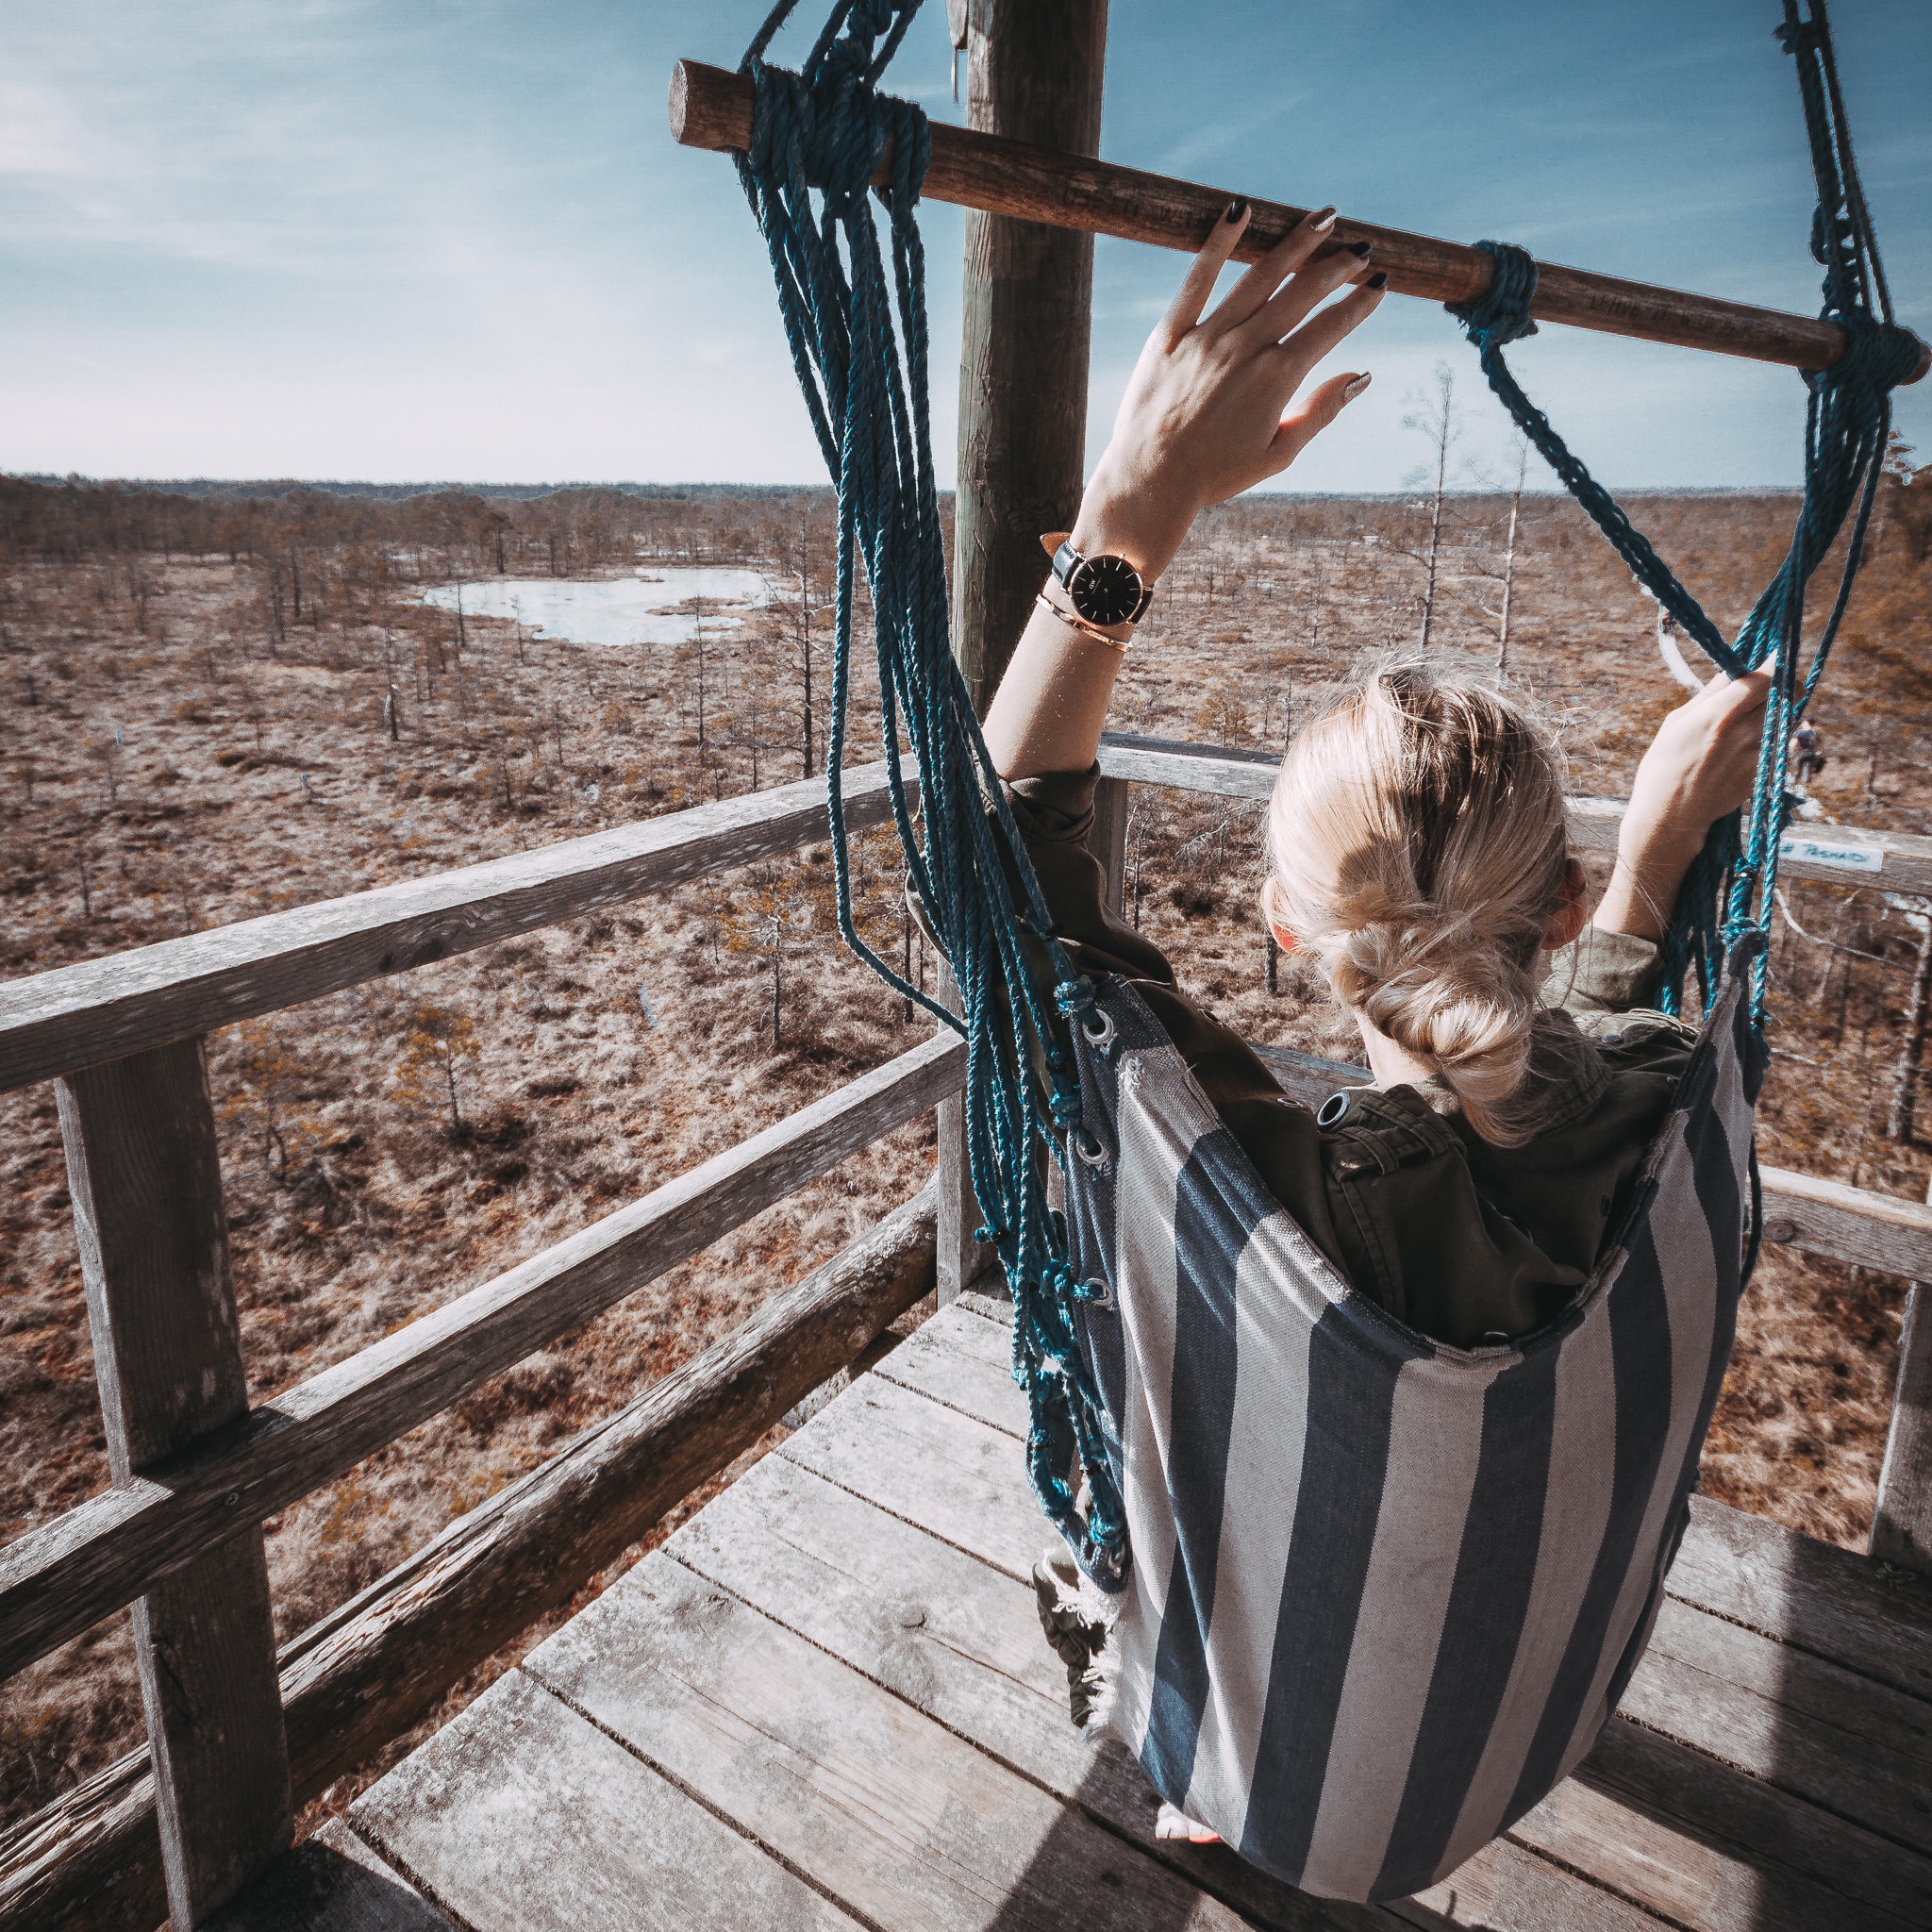
photography, leisure